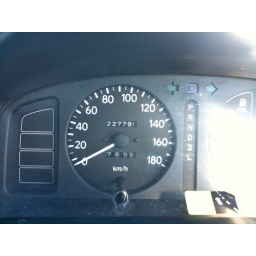
Final odometer count for our trusty little white car that carted us around New Zealand's south island.